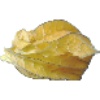
Label: Physalis with Husk 1